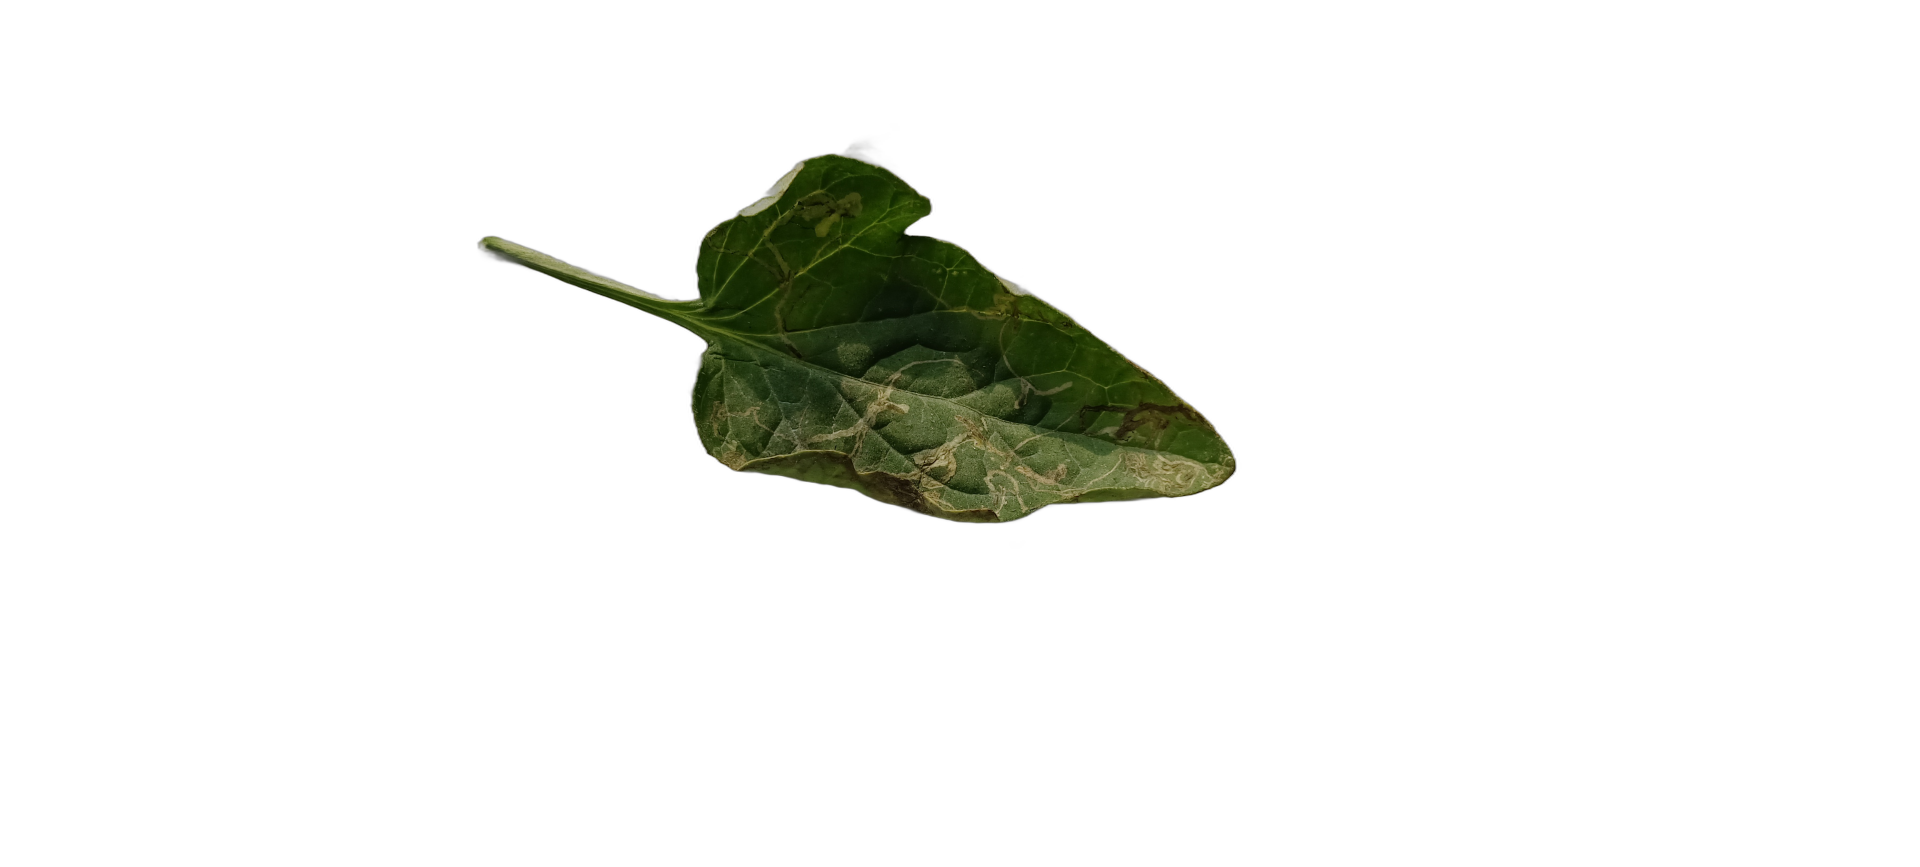
Crop: Tomato
Label: Spot